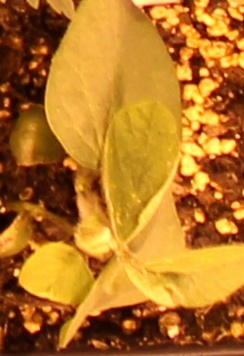
Label: Soybean